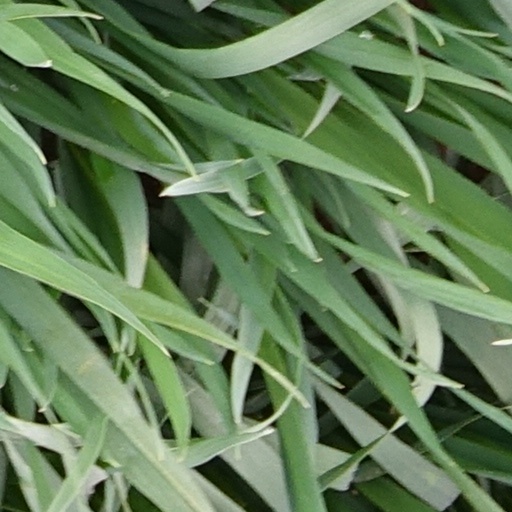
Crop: wheat